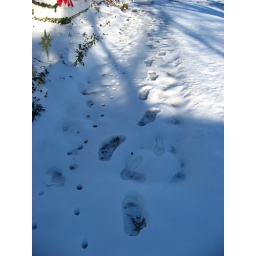
Looks like there is a cat hanging around my parent's house